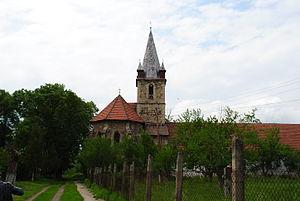
Teiuș est une ville du județ d'Alba en Roumanie. Sa population s'élevait à 6 695 habitants en 2011.